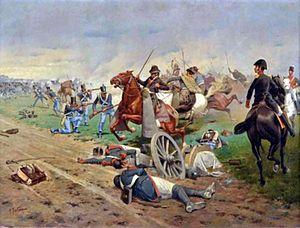
José María Pérez de Urdininea, né le 31 octobre 1784 à La Paz en Bolivie et mort le 4 novembre 1865 dans la même ville, est un homme d'État et militaire sud-américain ayant participé aux guerres d'indépendance hispano-américaines et qui fut le troisième président de la République de Bolivie du 18 avril au 2 août 1828, après le départ du maréchal Antonio José de Sucre.